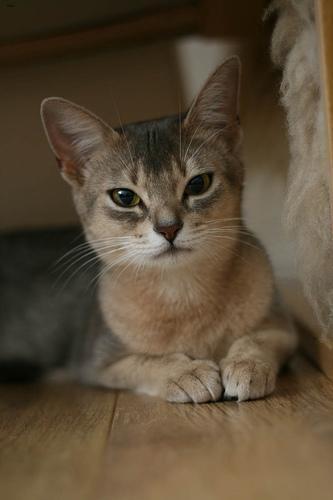
Abyssinian